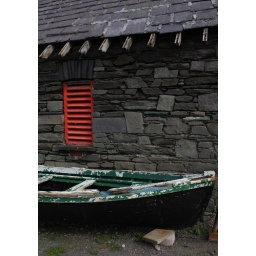
boat by the wall